Handley Page Type O

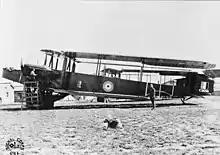
HP O/400 with wings folded

Design work began shortly after the start of the First World War following meetings between Captain Murray Sueter, the director of the Air Department of the Royal Navy, and Frederick Handley Page. Sueter requested "a bloody paralyser of an aircraft" for long-range bombing. The phrase was originated by Commander Charles Rumney Samson, who had recently returned from the front. Coastal patrol adaptations of the abortive Handley Page L/200, M/200 and MS/200 designs were initially discussed but Sueter's technical advisor favoured a large seaplane for coastal patrol and dockyard defence that would also be capable of bombing the German High Seas Fleet at its base in Kiel. The AD Seaplane Type 1000 prototype had already been commissioned from J. Samuel White & Co. of Cowes.